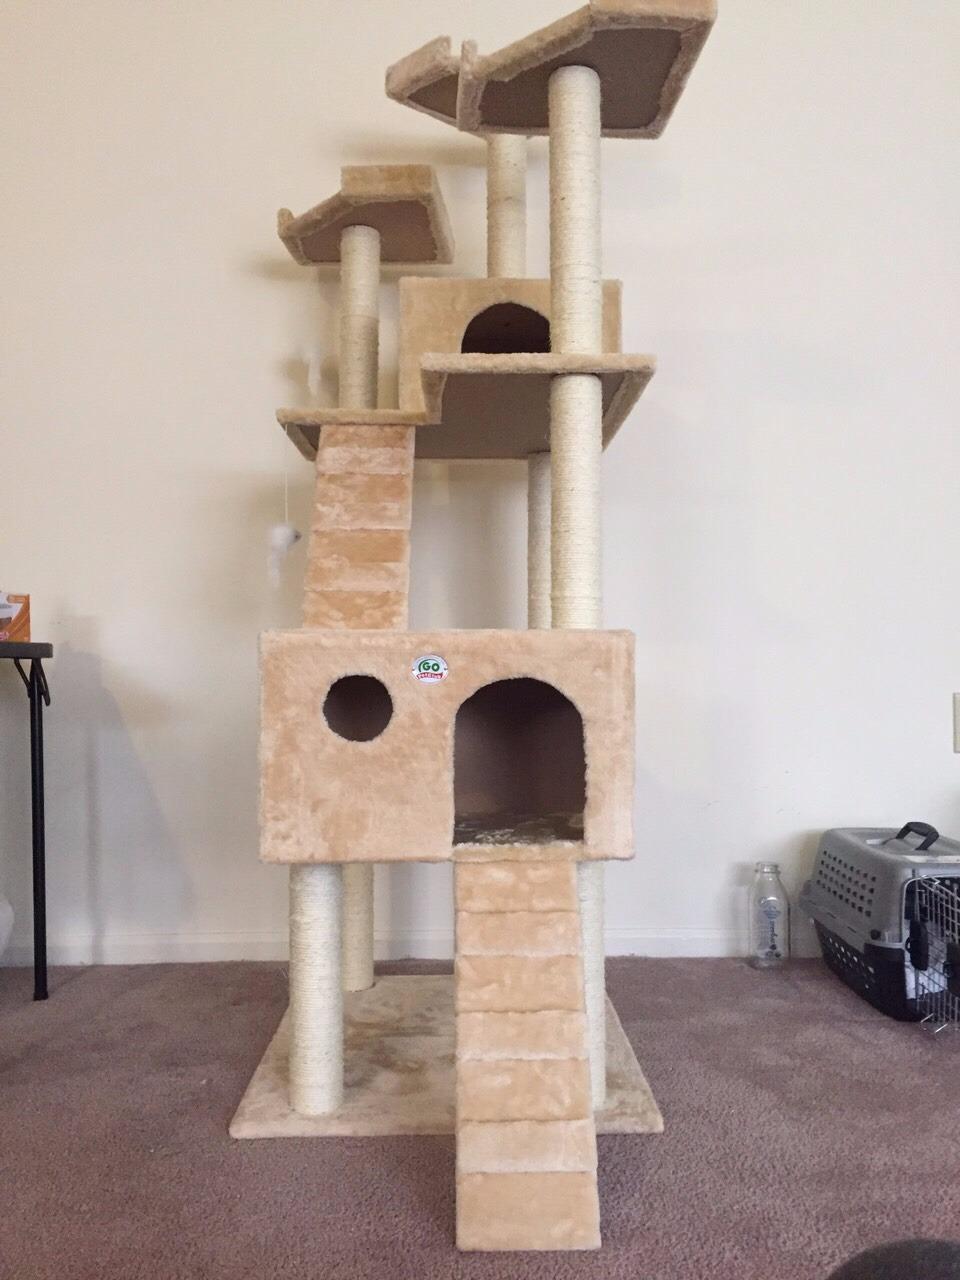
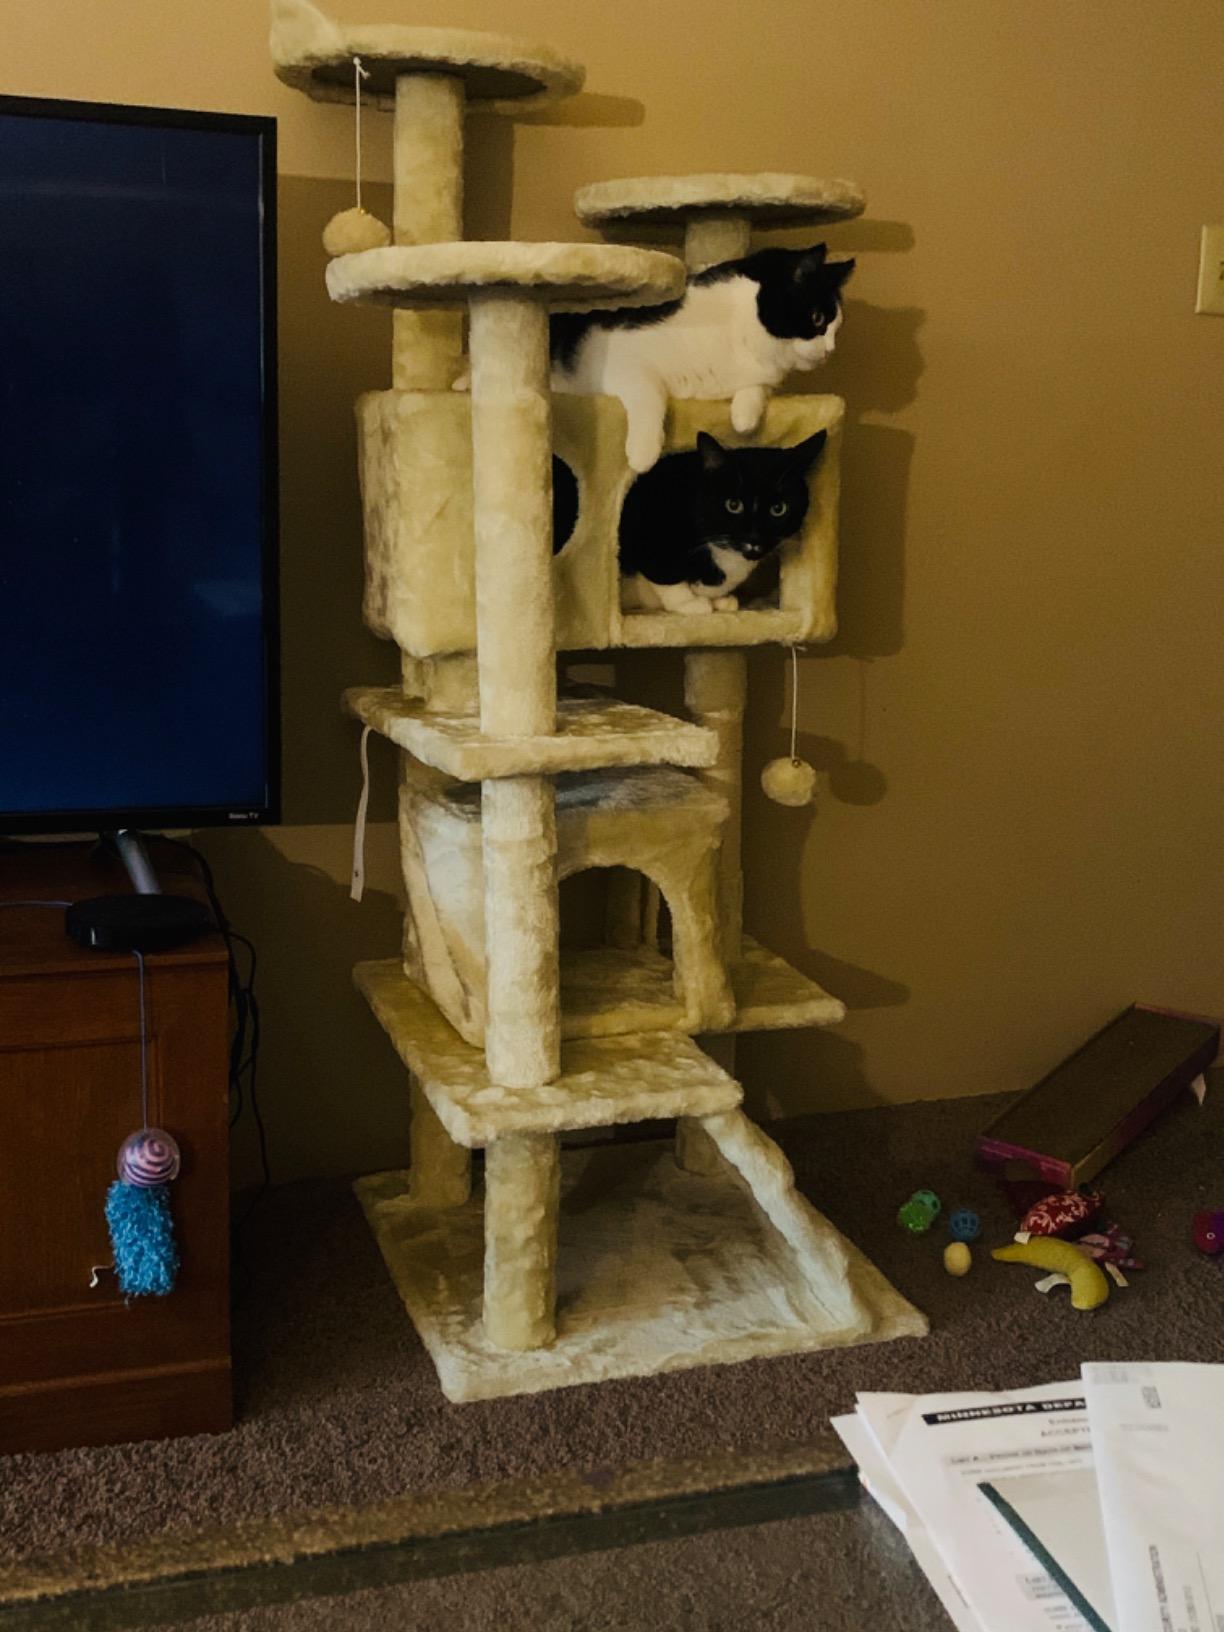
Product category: items_cat tree
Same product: no